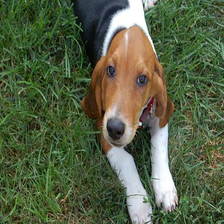
Species: dog
Breed: basset hound